Pangantucan

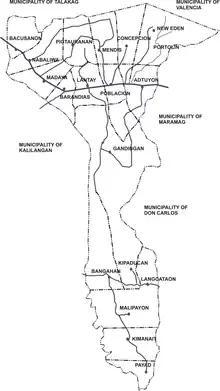
Map of Pangantucan

Pangantucan is situated in south–western Bukidnon and located approximately south of the provincial capital Malaybalay.